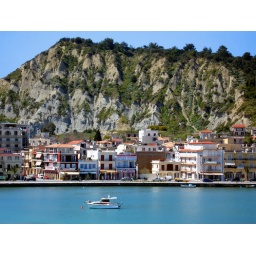
sea - mountain - sky and above all...the sun